Global Defence Force

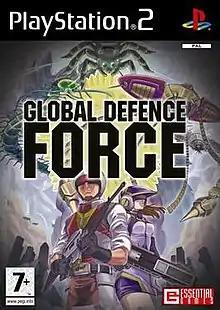
European PlayStation 2 box art

Global Defence Force is a 2005 third-person shooter video game developed by Sandlot for the PlayStation 2. It was originally published as "The Chikyū Bōeigun 2" in Japan by D3 Publisher, as volume 81 of the "Simple 2000 series" of budget games. It was later released in Europe by Essential Games, the brand created by D3 Publisher to publish Simple 2000 series games in Europe.